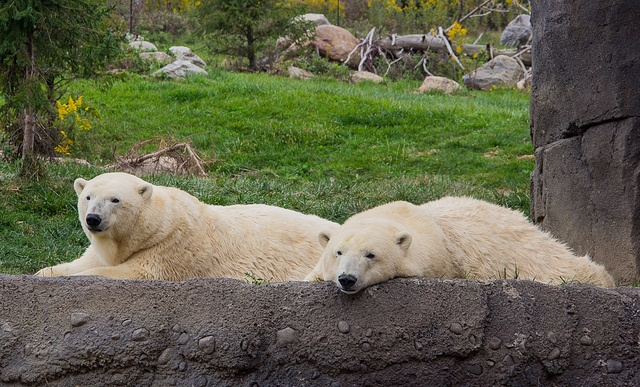
Two polar bears at the zoo resting on a rock ledge.
two polar bears on a rock with a field in the bakground
Two polar bears are relaxing on the ground.
A couple of white bears laying on a rock.
A couple of white polar bears laying on top of a rock.